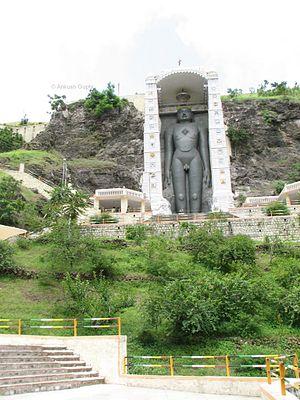
Cet article recense les statues les plus hautes actuellement érigées.